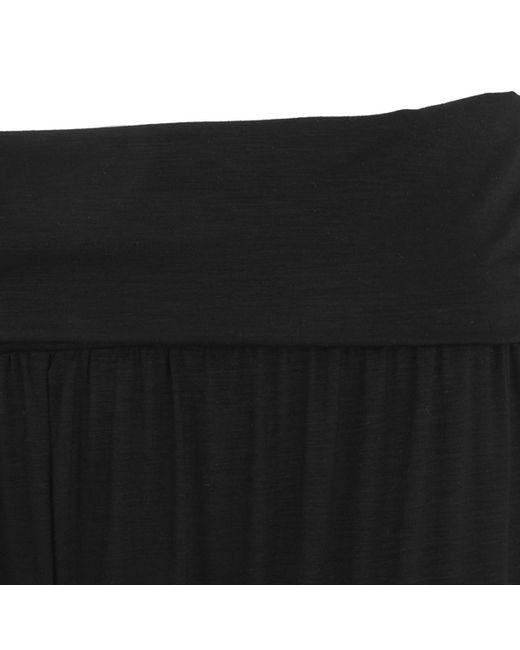
schlichter schwarzer kurzer Rock für Frauen